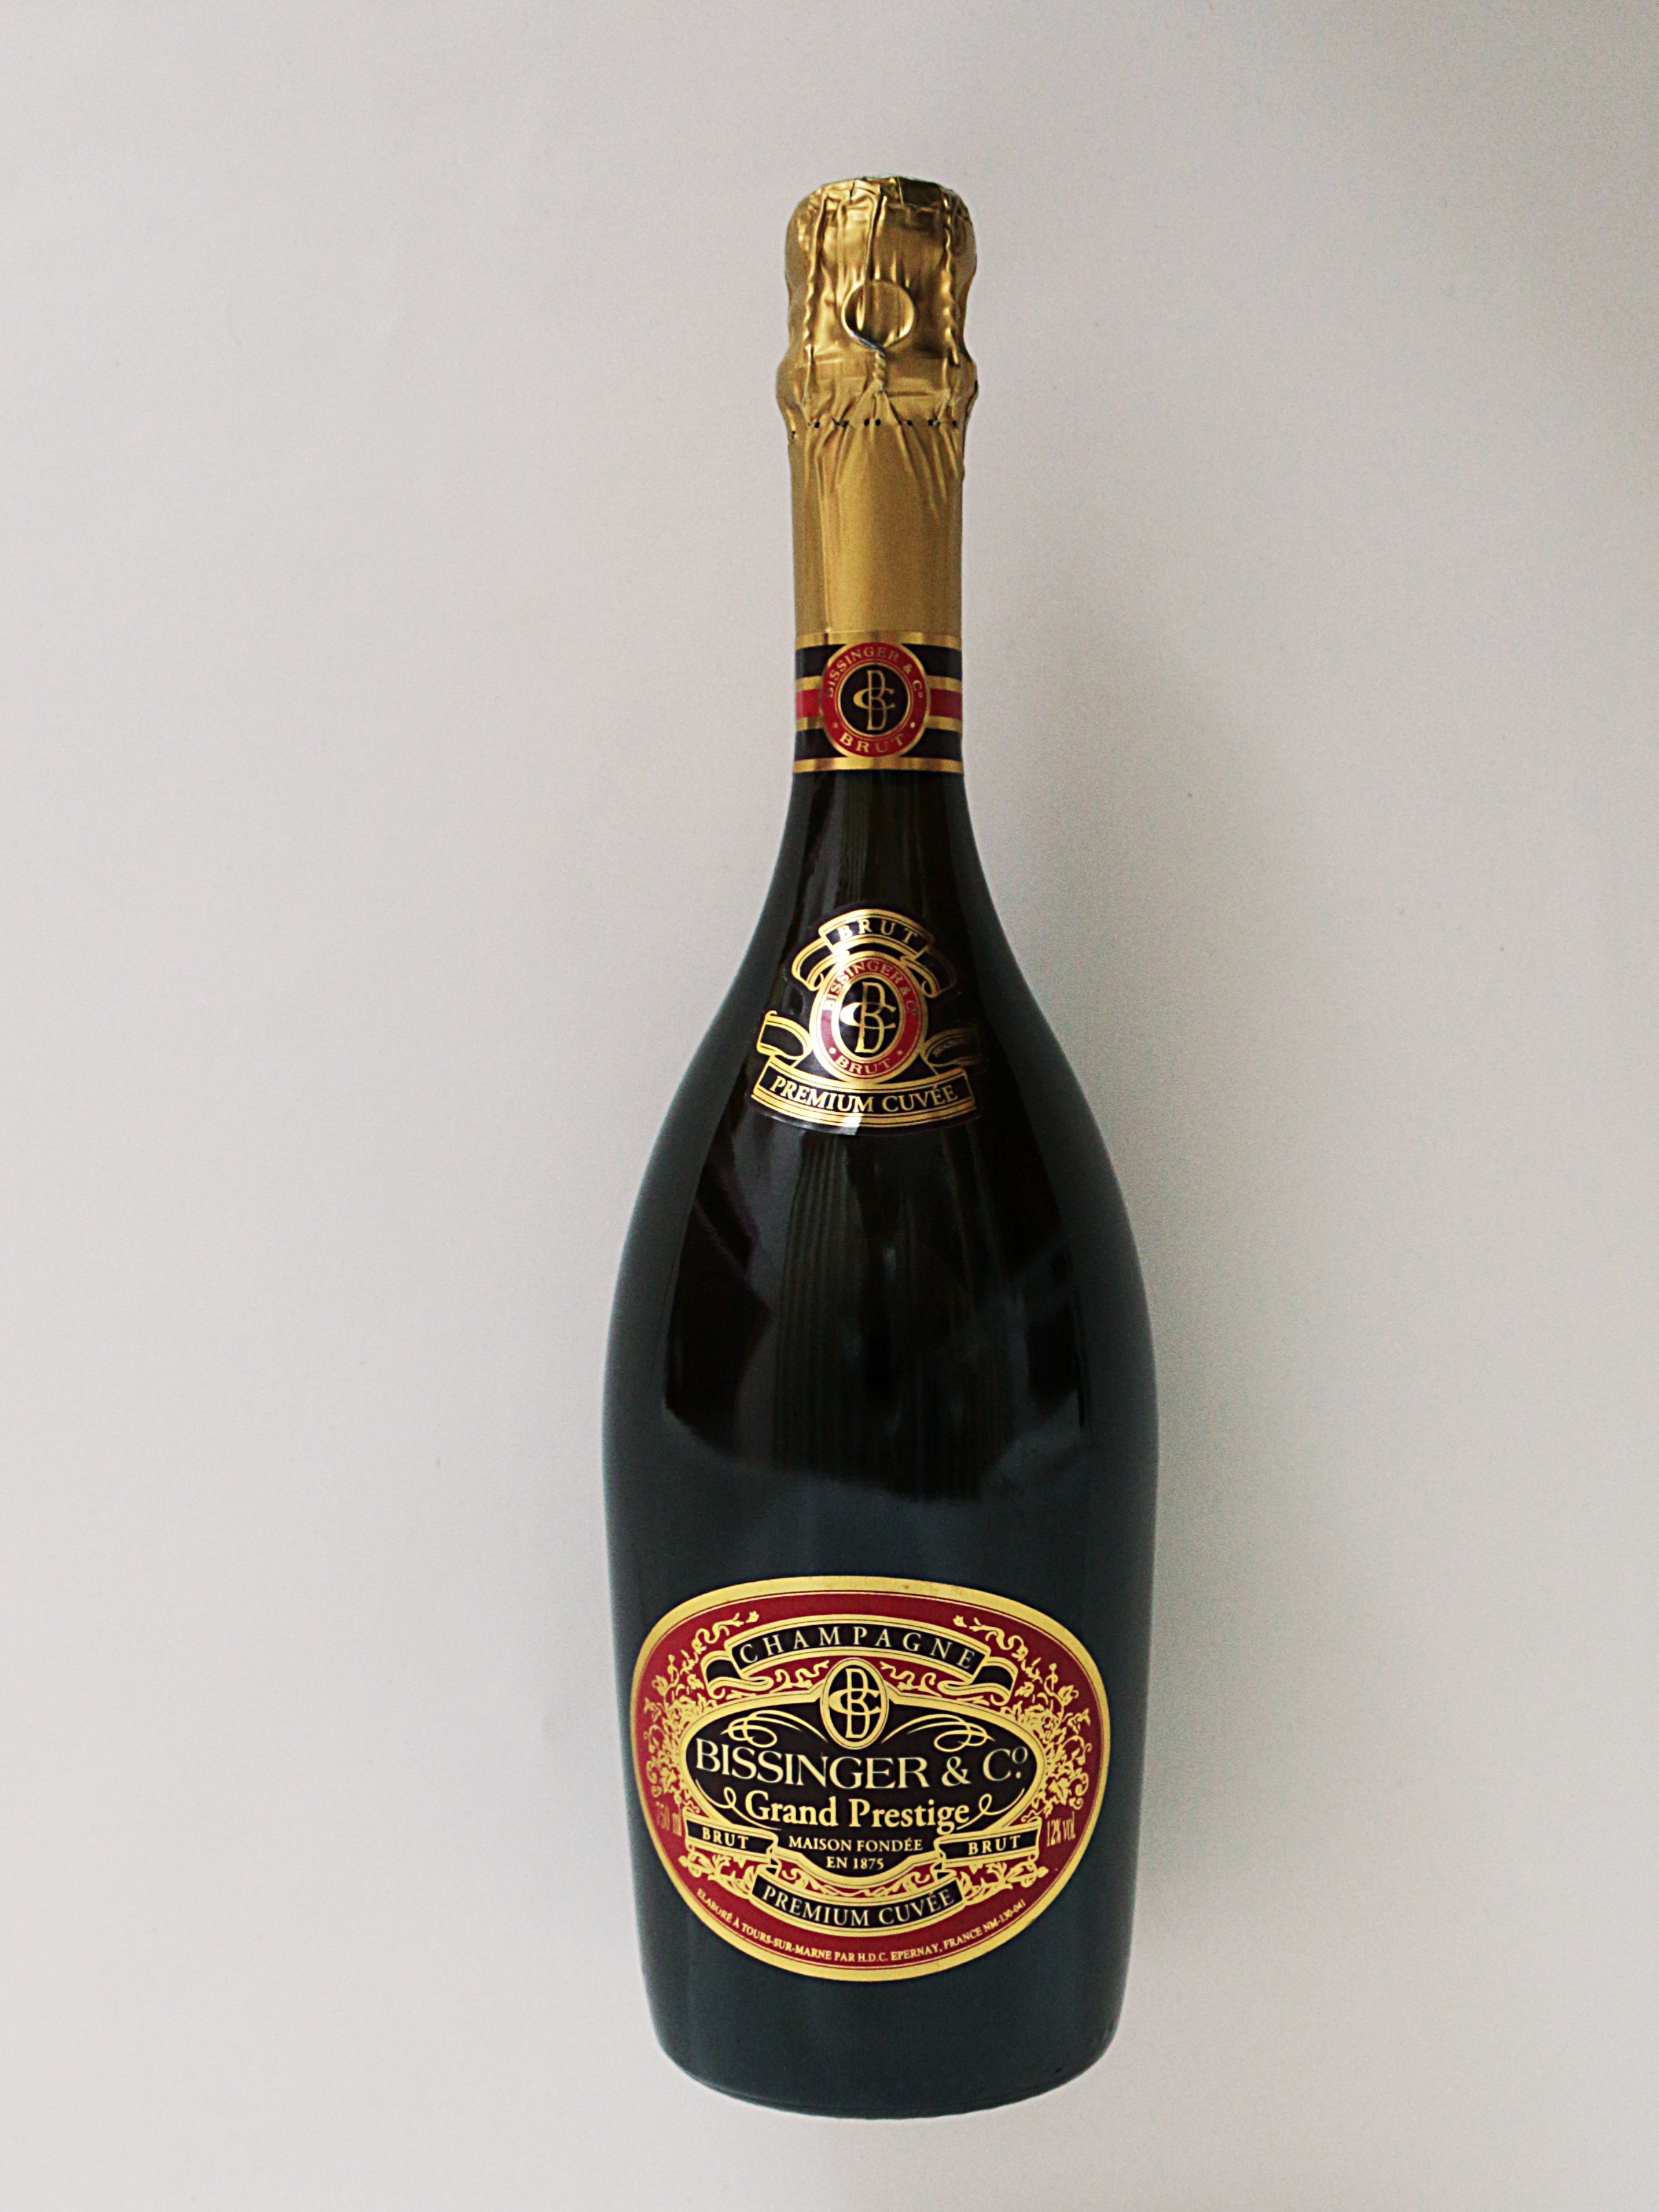
wine, drink, bottle, beer, wine bottle, glass bottle, festival, bottles, beer bottle, champagne, liqueur, alcoholic beverage, distilled beverage